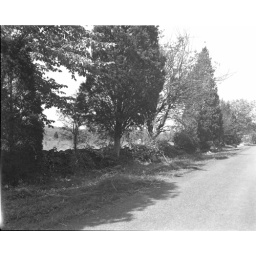
Slocum, Hunt, Colgrove extension , unidentified road flanked by stone wall and trees.Summer, 1942